Ryan Walker (cartoonist)

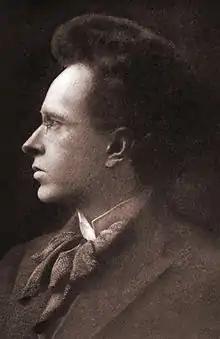
Ryan Walker in 1905.

Ryan Walker (December 26, 1870 in Springfield, Kentucky - June 23, 1932 in Moscow) was an American political activist and cartoonist. A prolific artist who published political cartoons in a variety of radical newspapers and magazines in the United States, Walker is best remembered as the creator of the recurring character "Henry Dubb", an American worker who ambled through life blithely being victimized by capitalism ostensibly as a result of his blind acceptance of the ideas of the ruling class.